Una Navidad en Verano

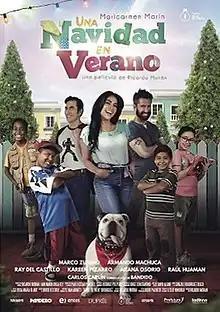
Theatrical release poster

Una Navidad en Verano is a 2017 Peruvian Christmas musical comedy film directed by Ricardo Morán (in his directorial debut) and written by Gonzalo Rodríguez Risco. Starring Maricarmen Marin and Marco Zunino.